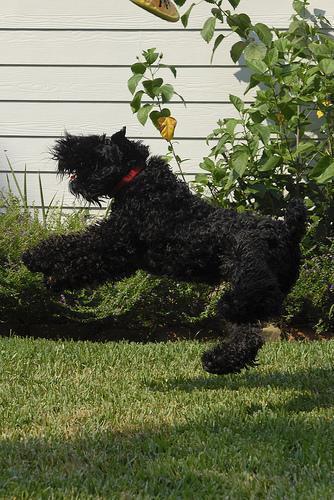
Kerry_blue_terrier